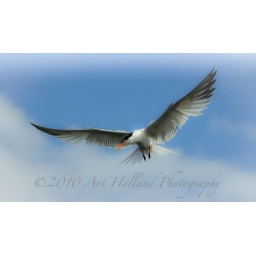
A Tern coming out of the clouds against a blue sky.